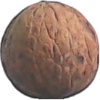
Label: Walnut 1